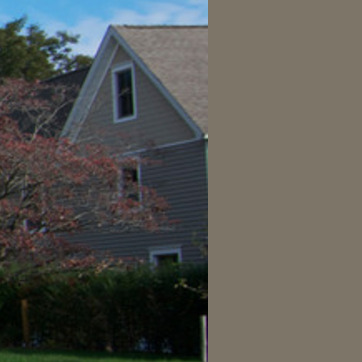
Material: brick